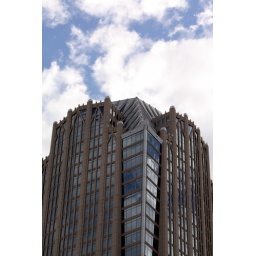
Hearst Tower in downtown Charlotte, NC. I like the clouds and blue sky in this shot.